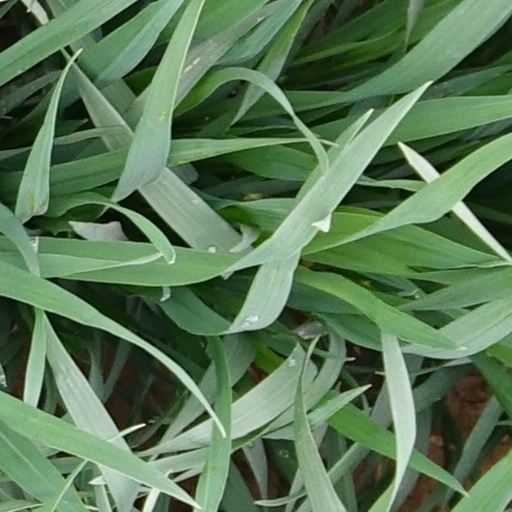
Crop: wheat